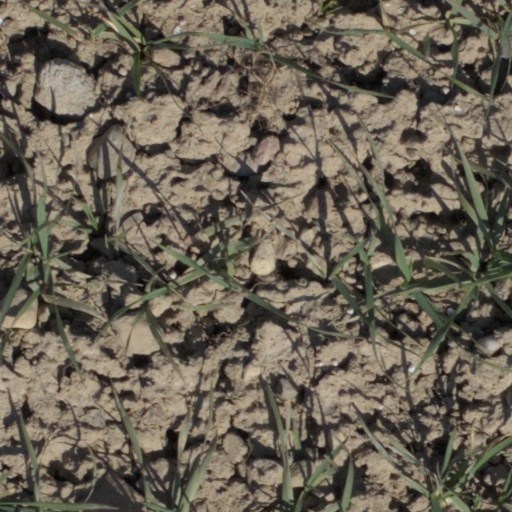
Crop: wheat